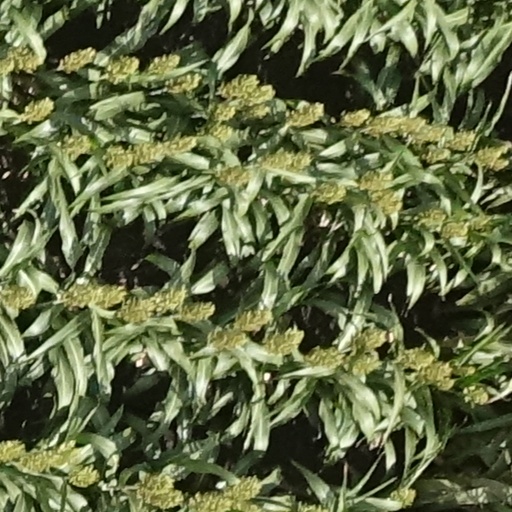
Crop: sorghum